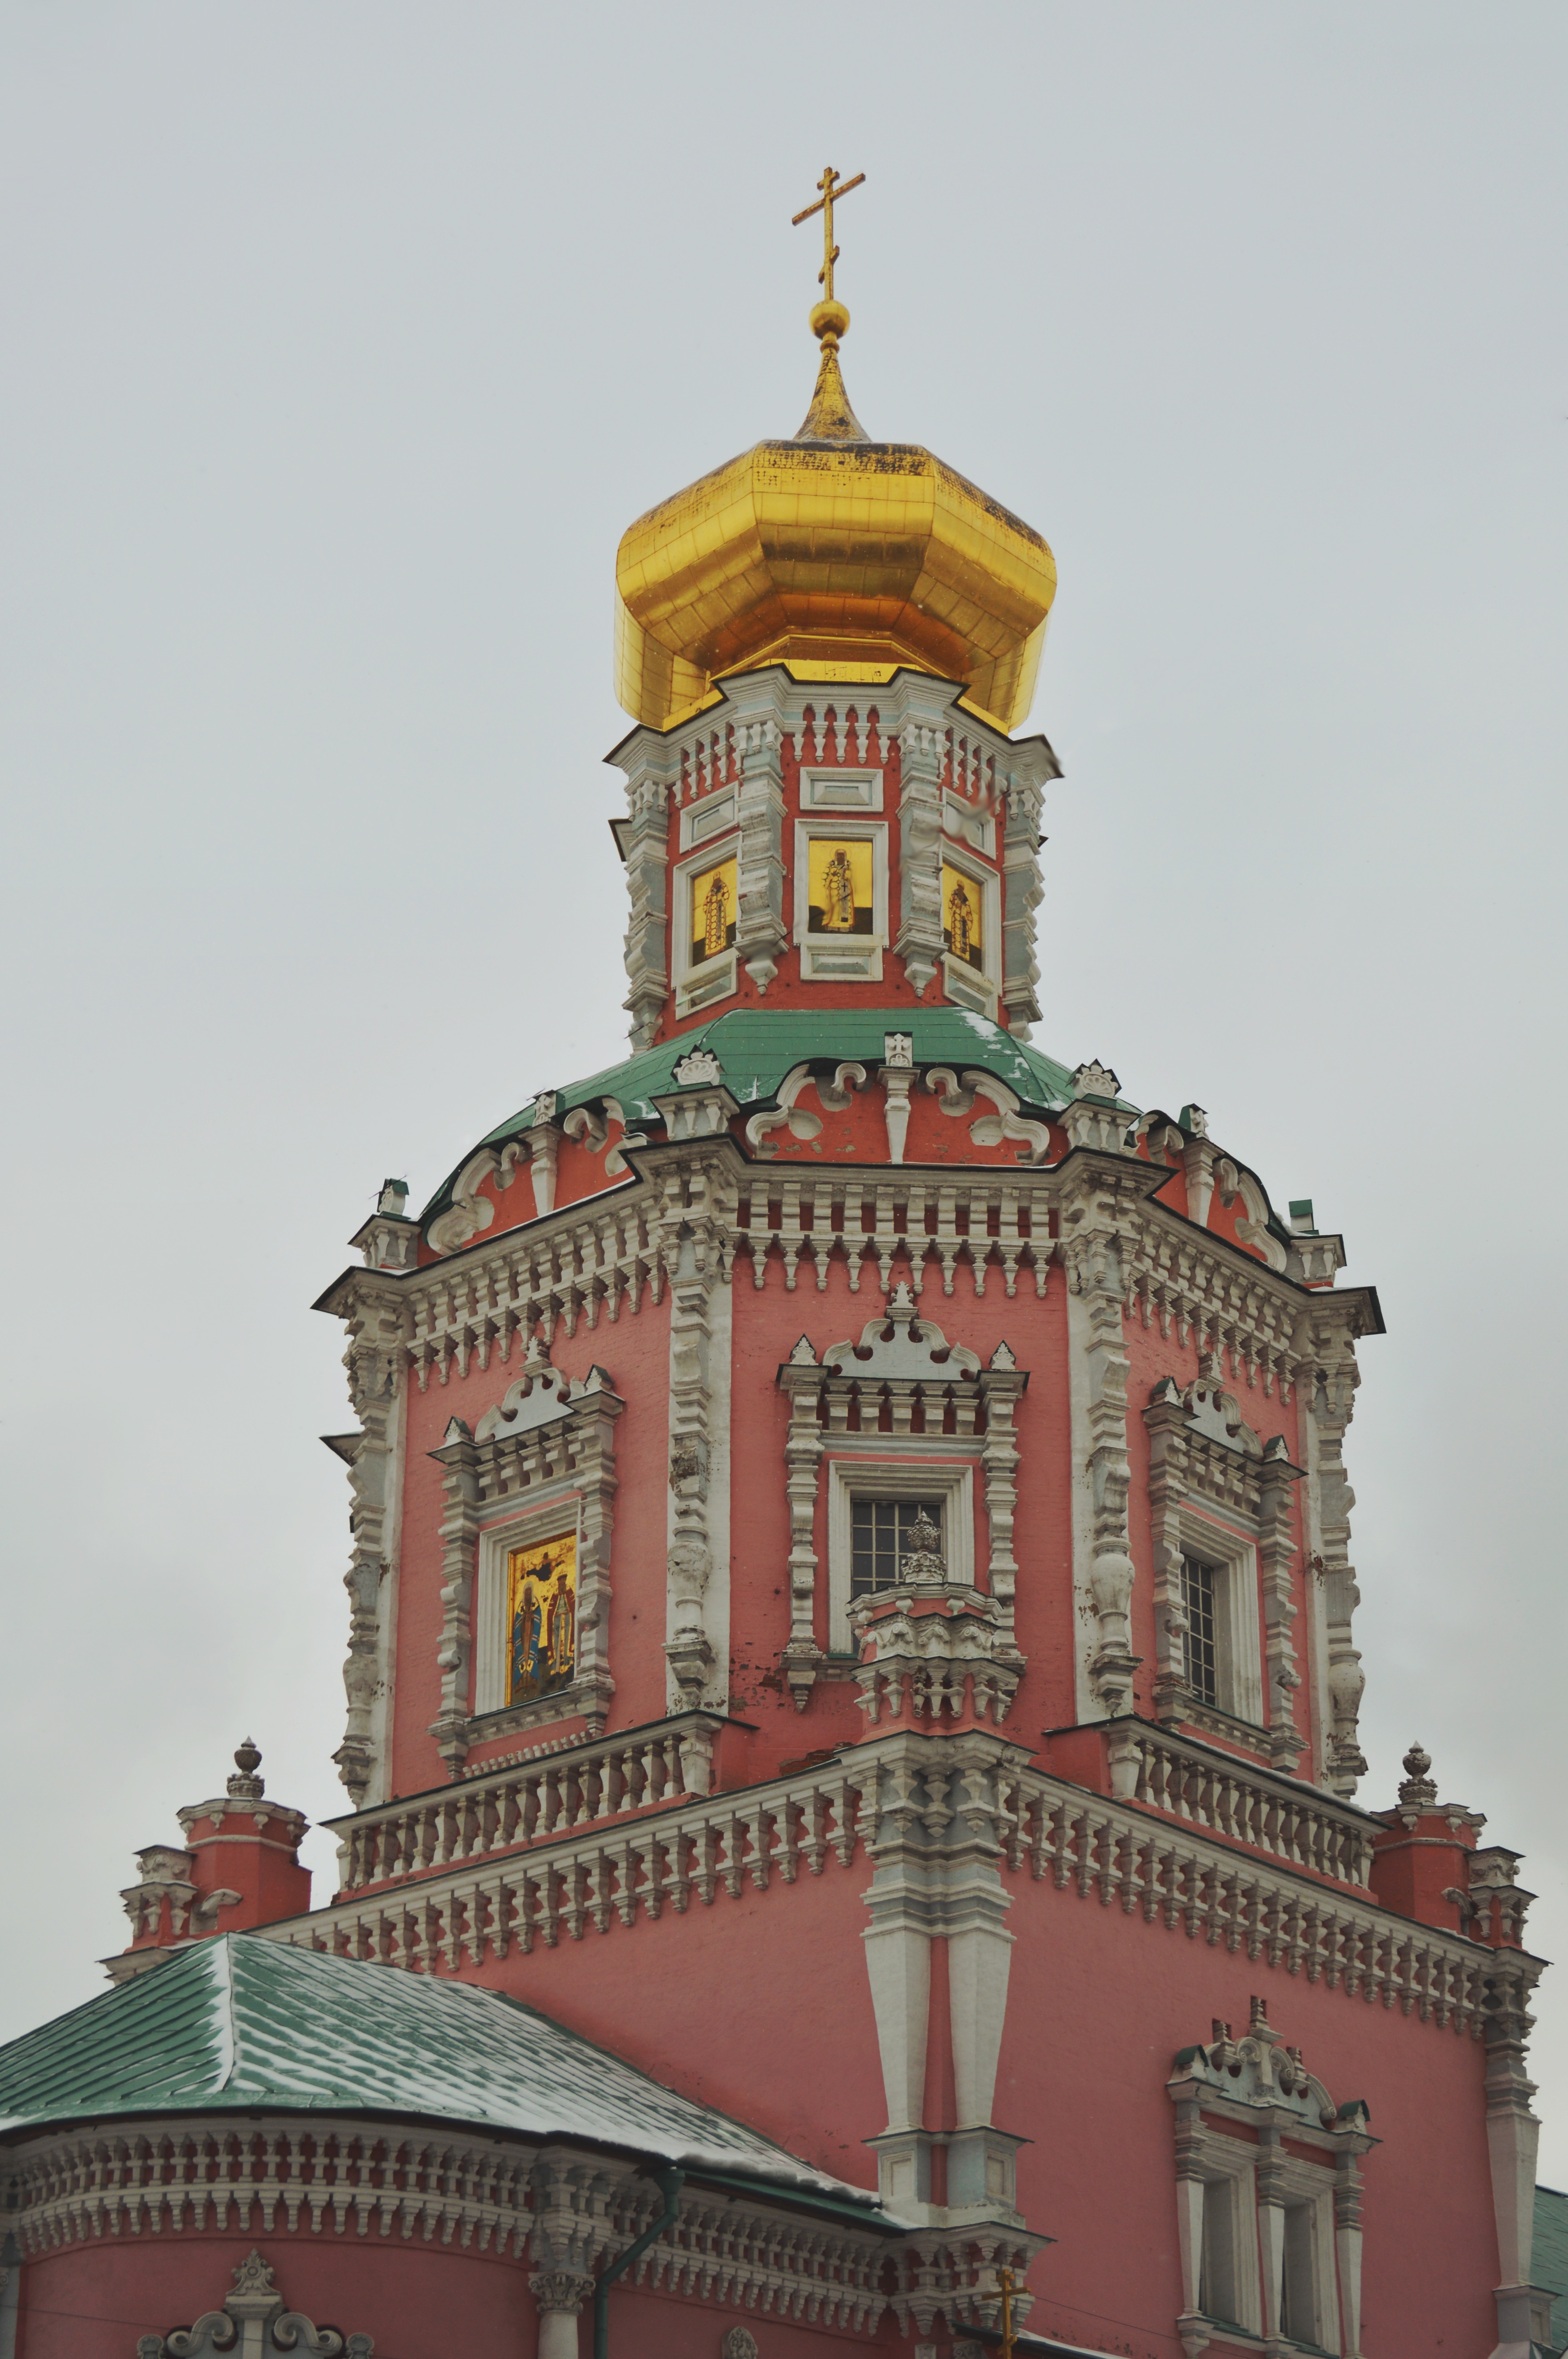
building, tower, landmark, facade, place of worship, clock tower, bell tower, synagogue, byzantine architecture